Robeson Planetarium and Science Center

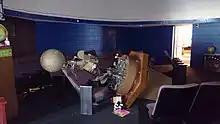
Spitz A3P projector down

The Robeson Planetarium and Science Center is located in Lumberton, North Carolina. It is operated by the Public Schools of Robeson County for instruction in astronomy, geology, physics and other science topics. It is a member of the NASA Museum Alliance, International Planetarium Society, SouthEastern Planetarium Association, and Carolina Association of Planetarium Educators.